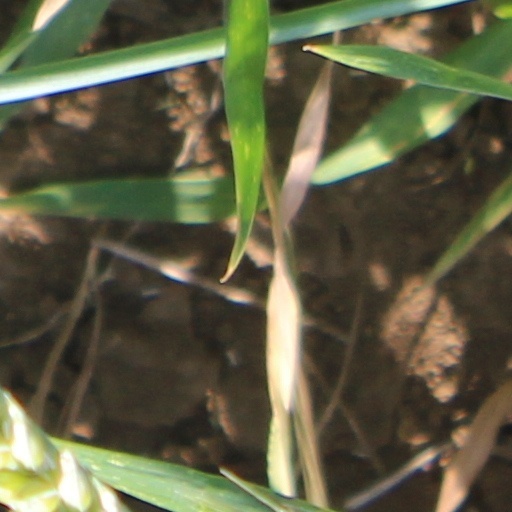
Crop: wheat